Charles L. McCawley

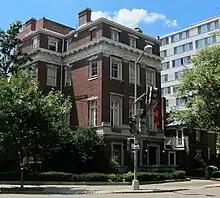
McCawley's former residence in Washington, D.C.

Biography at Spanish–American War Centennial Website